Moscow School of the Order of St Catherine

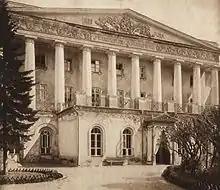
Moscow School of the Order of St Catherine

The Moscow School of the Order of St Catherine was a girls' school in Moscow, Russia, between 1802 and 1918. It was a fashionable girl school for students from noble and rich burgher families (divided in different classes until 1842). The building now houses the Central House of Officers of the Russian Army.